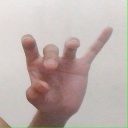
अक्षर: ओ